San Luis Valley

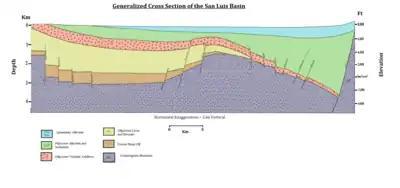
A generalized cross section of the San Luis basin from east to west.

The San Luis Valley contains an alluvial basin, the Alamosa Basin, which lies at the north end of the Rio Grande rift. Deposits include the deeper alluvial strata, overlying Precambrian basement rock, Eocene alluvial deposits from a shallow Laramide depression, the Blanco Basin Formation; and Oligocene ash and lava flows associated with the Conejos Formation, is the Santa Fe formation, mixed alluvium and lava outflows from the San Juan volcanic field to the west; later strata comprise the Alamosa formation, alternating layers of sand, gravel, and clay. The relatively impermeable clay layers trap ground water in the "confined aquifer" which, if tapped, supplies artesian wells. Surface waters, including the Rio Grande and other streams, are hydrologically connected to the "unconfined aquifer" a shallow ground water formation which underlies much of the valley. The deeper confined aquifers have sufficient hydrological connection with the surface waters of the valley that they are not considered for the purposes of Colorado water law "nontributary" waters which could legally be mined. Streams which flow into the valley, particularly the Rio Grande, have deposited alluvial fans where they emerge from higher terrain onto the valley floor.